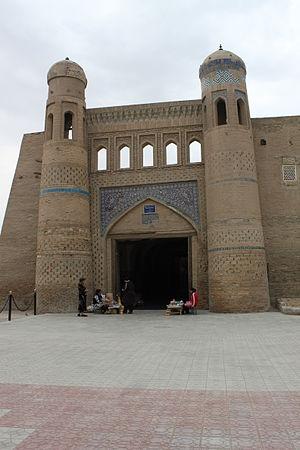
Porte Est de Itchan kala
Khiva est une ville d'Ouzbékistan, située au nord-ouest de ce pays dans une oasis à 469 kilomètres de Boukhara. Son ancien nom, Khwarezm, est celui de la région historique dont elle fut la capitale.
La porte Palvan Darvoza, ou porte géante, ou encore porte de l'Est, est une porte de la ville de Khiva en Ouzbékistan donnant accès au quartier fortifié d'Itchan Kala qui est inscrit, comme la porte, à la liste du patrimoine mondial de l'Unesco.